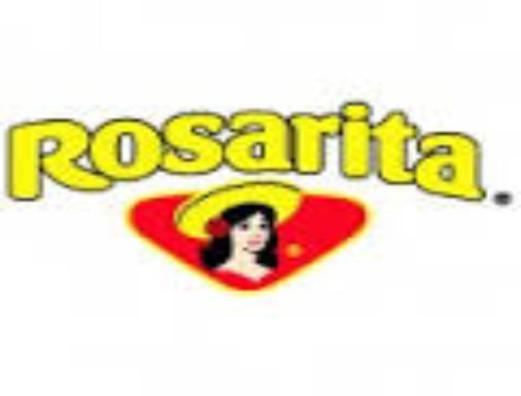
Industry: Food